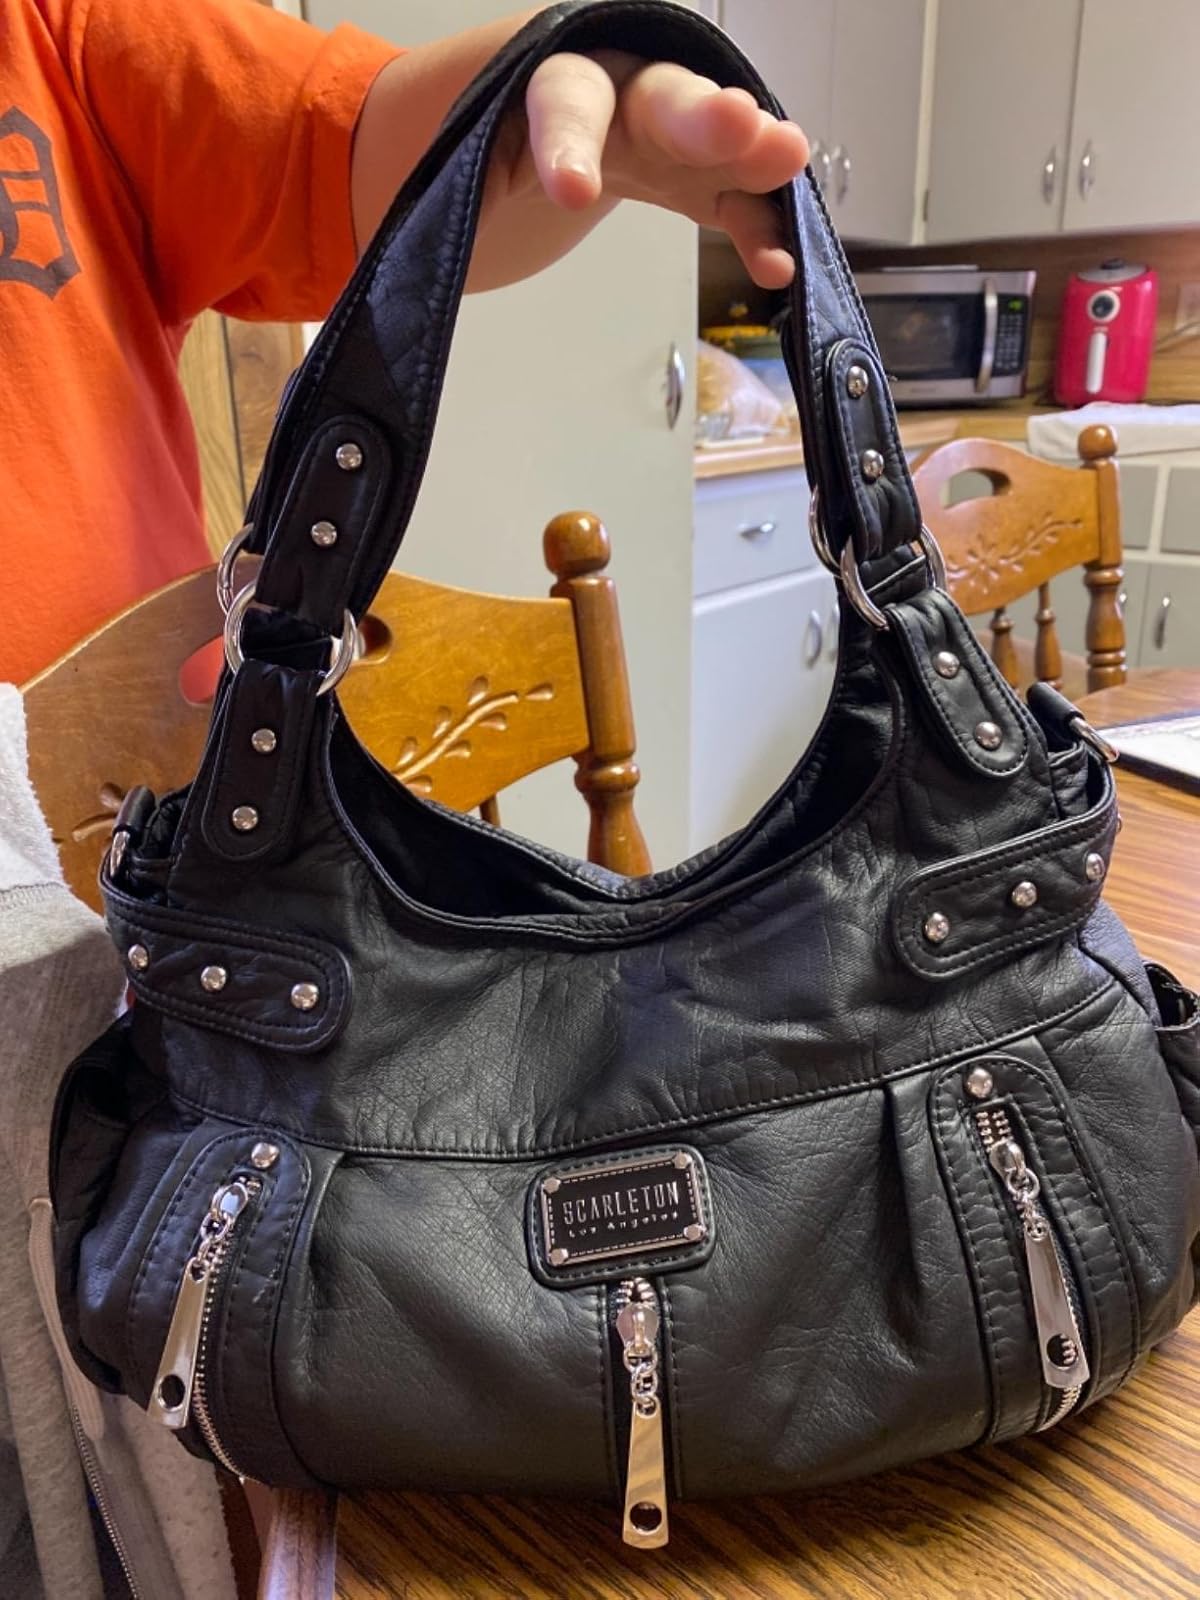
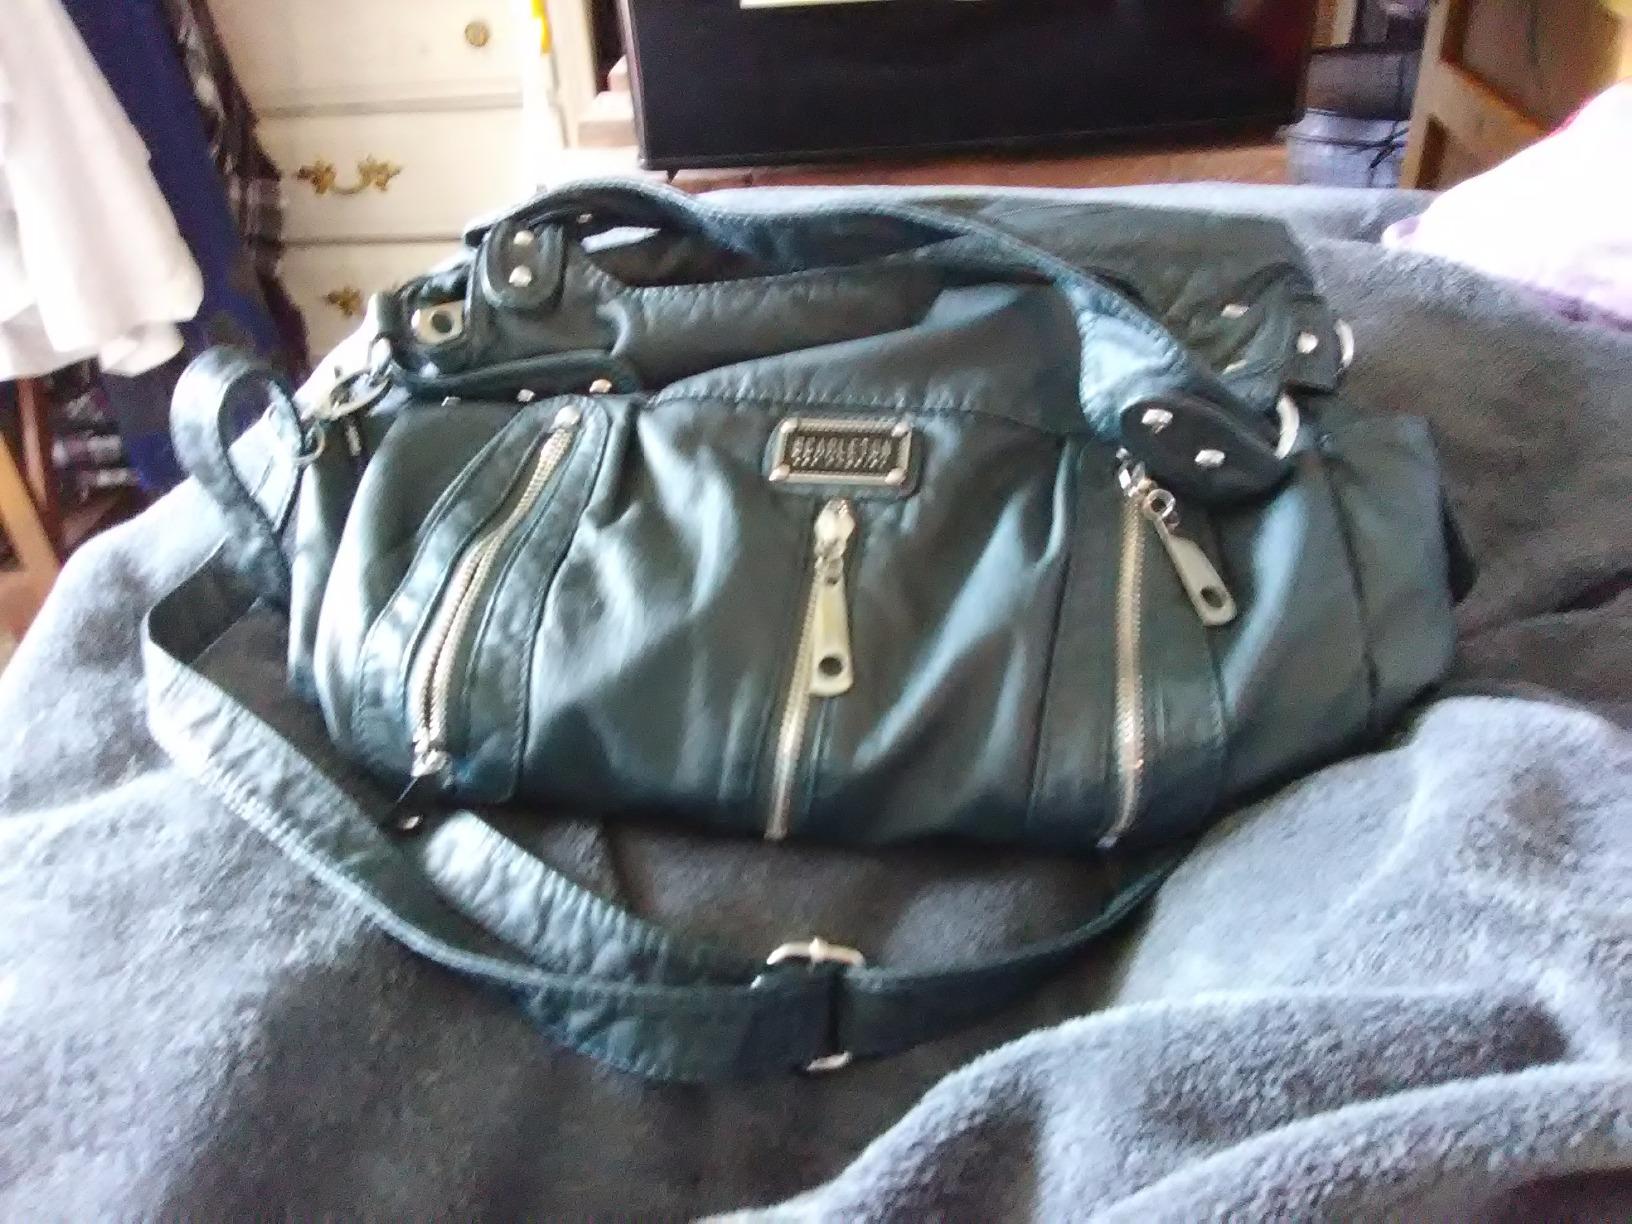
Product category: accessories_handbag
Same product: no